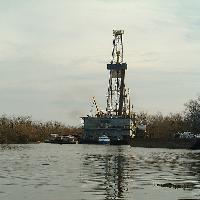
Weather: cloudy or overcast